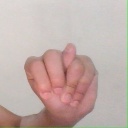
अक्षर: न